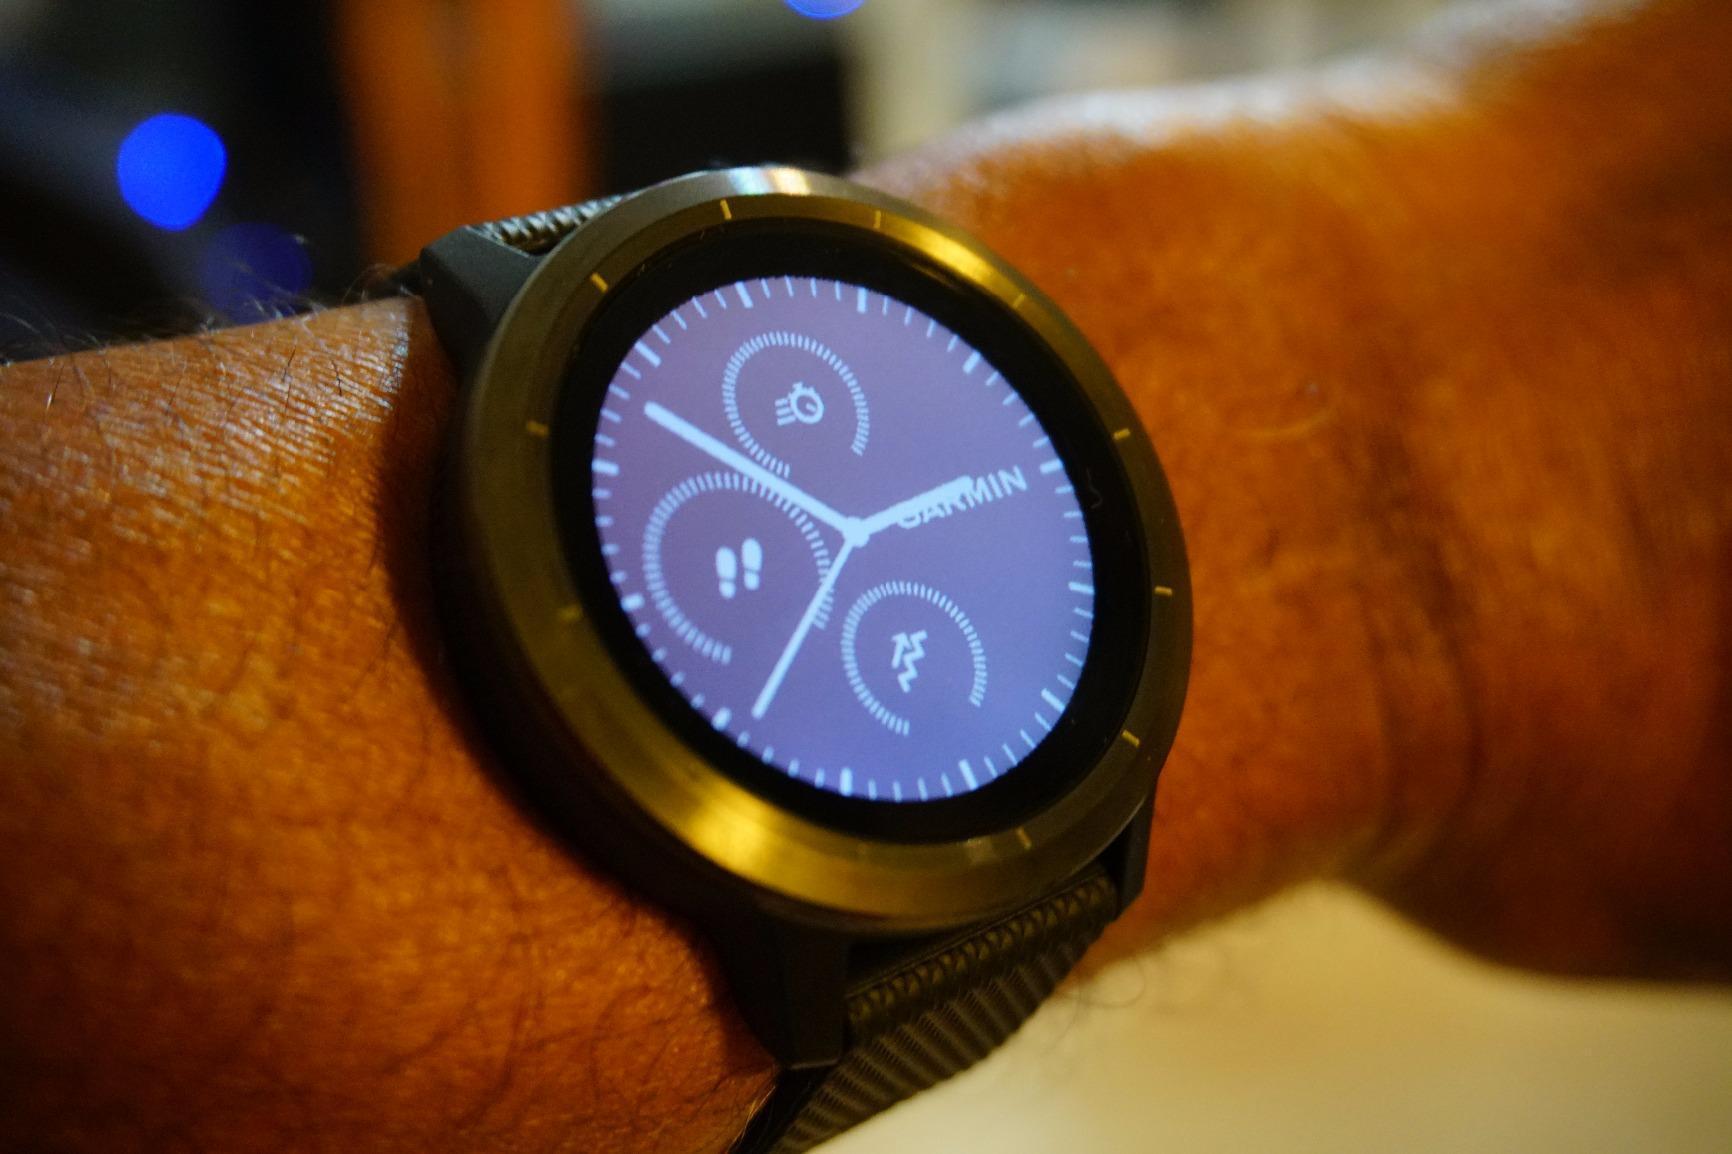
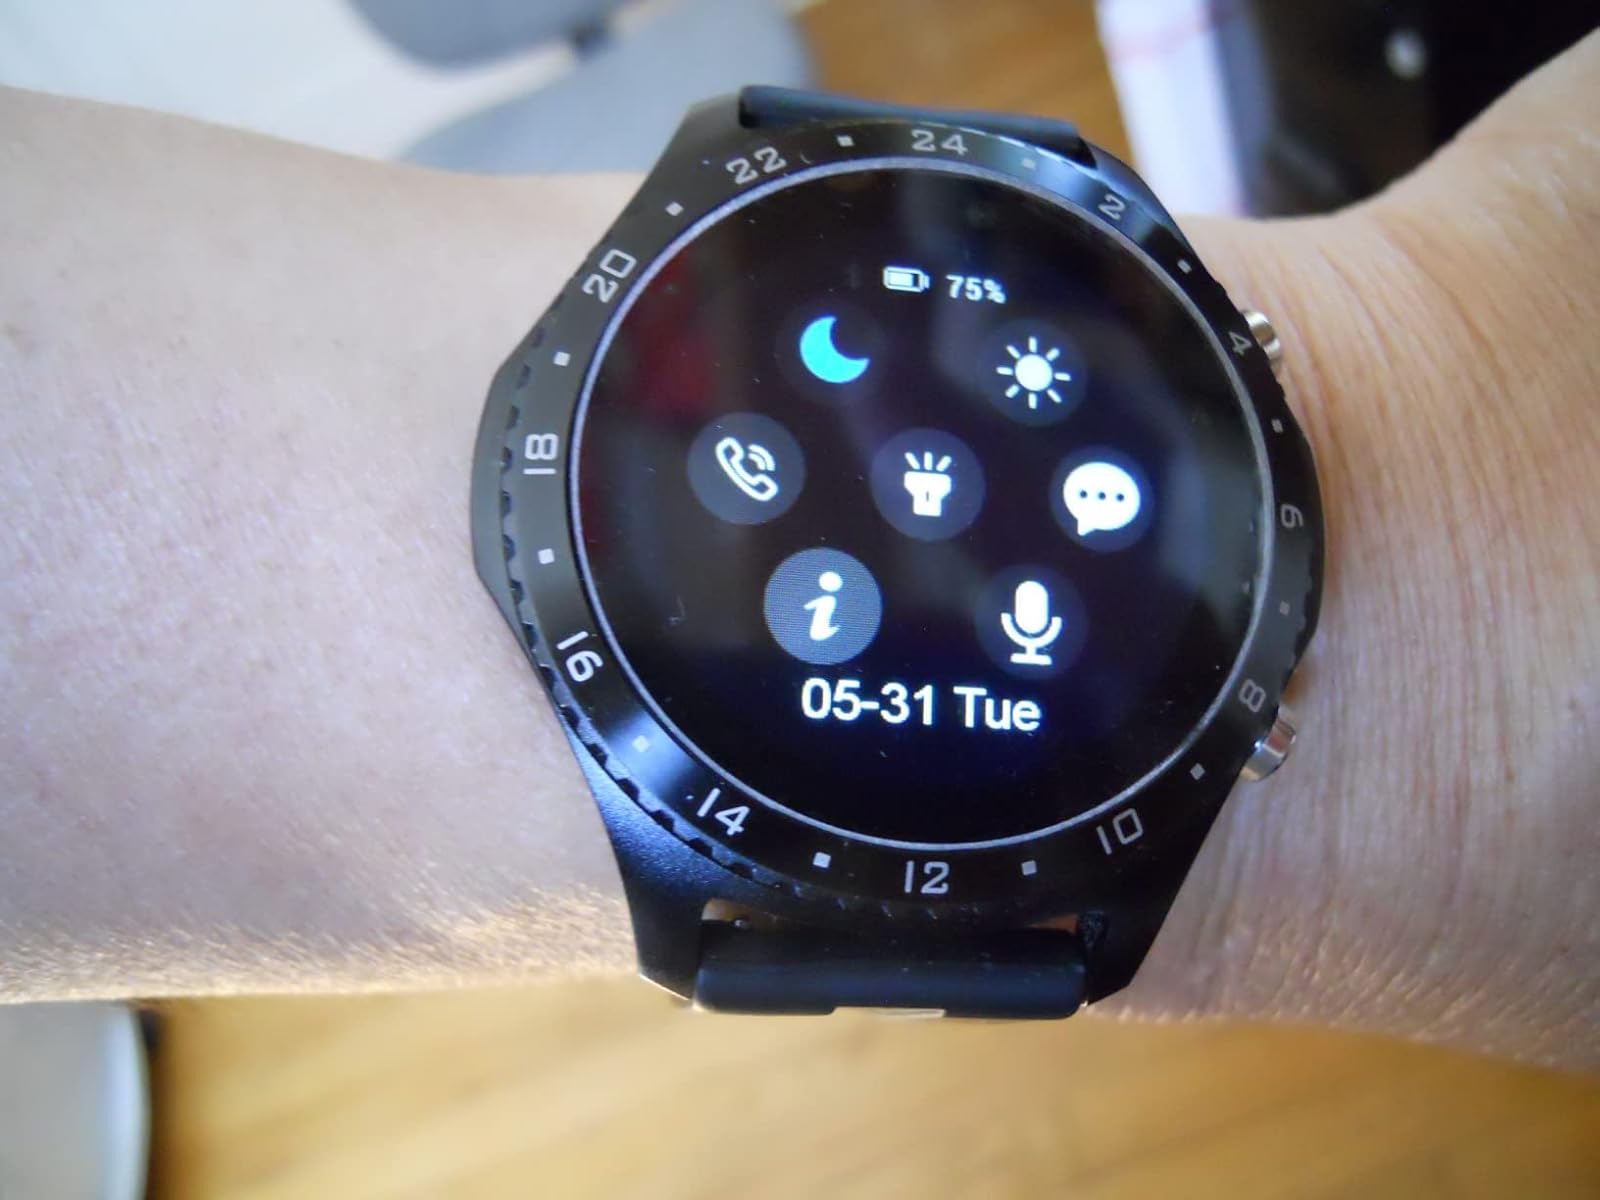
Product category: smartwatch
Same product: no